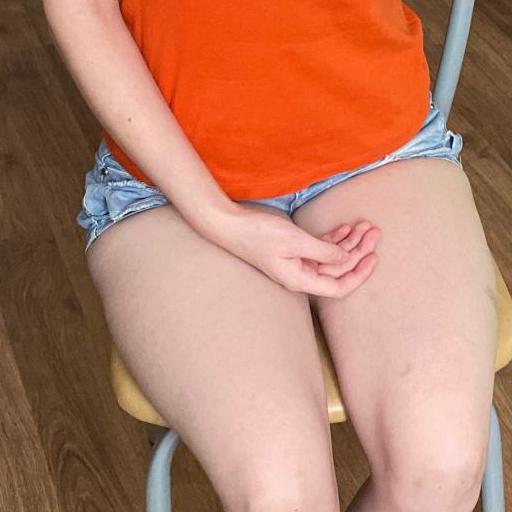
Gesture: no_gesture